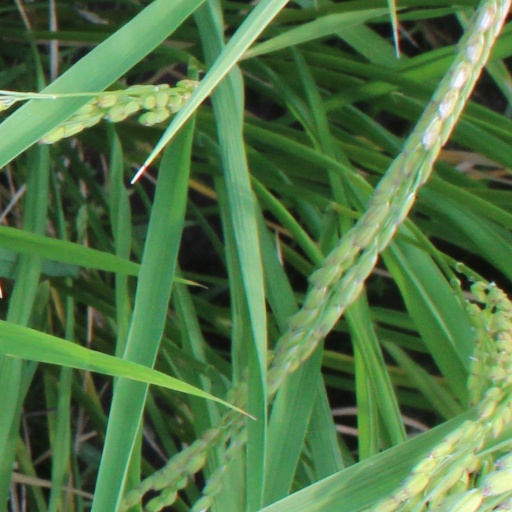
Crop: rice